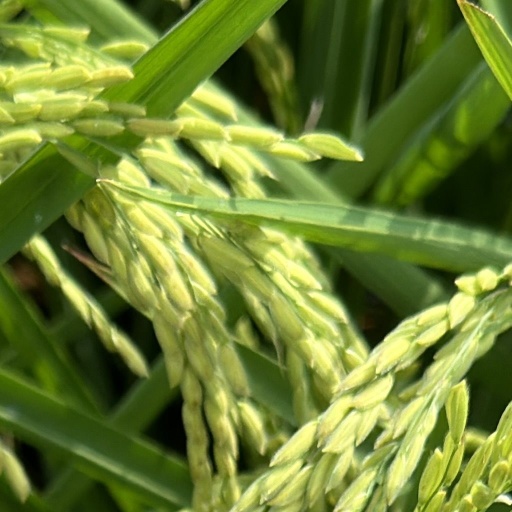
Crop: rice